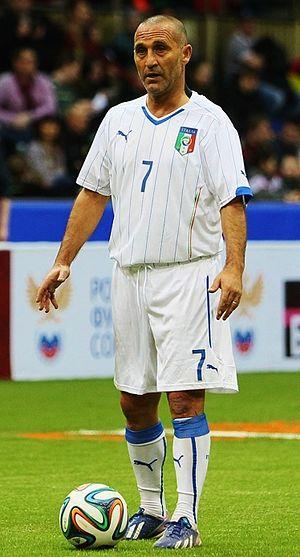
Angelo Di Livio, né le 26 juillet 1966 à Rome, est un footballeur italien qui évoluait au poste de milieu de terrain avec la Juventus puis avec la Fiorentina et avec l'équipe d'Italie.